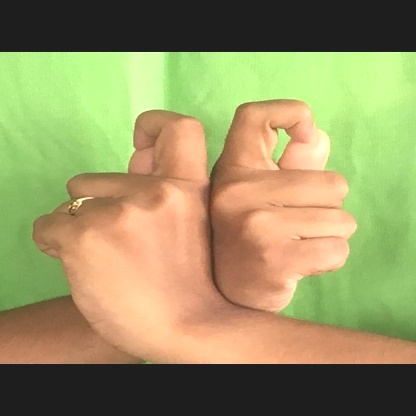
Mudra: Berunda